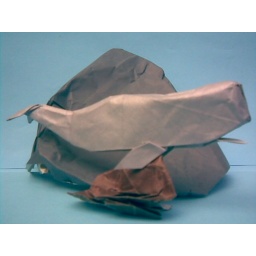
Creator: Sergio.A.Spinolofolded: Sergio.A.Spinolofolded white paper+ lead-colored silk 21x21 folded it in wet, fish base